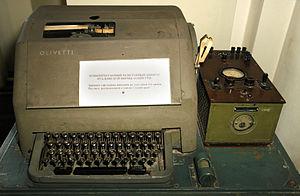
Olivetti est une société italienne fondée par Camillo Olivetti en 1908 à Ivrée. Sous l'égide de la famille Olivetti, la société devint un des leaders mondiaux dans la fabrication de machines à écrire mécaniques, puis électriques, avant de se lancer dans l'informatique. Elle développe aujourd'hui des imprimantes professionnelles, des caisses enregistreuses, des tableaux interactifs, des tablettes et des machines d'impression tridimensionnelle.